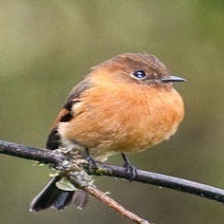
Species: CINNAMON FLYCATCHER
Scientific name: PYRRHOMYIAS CINNAMOMEUS